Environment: real
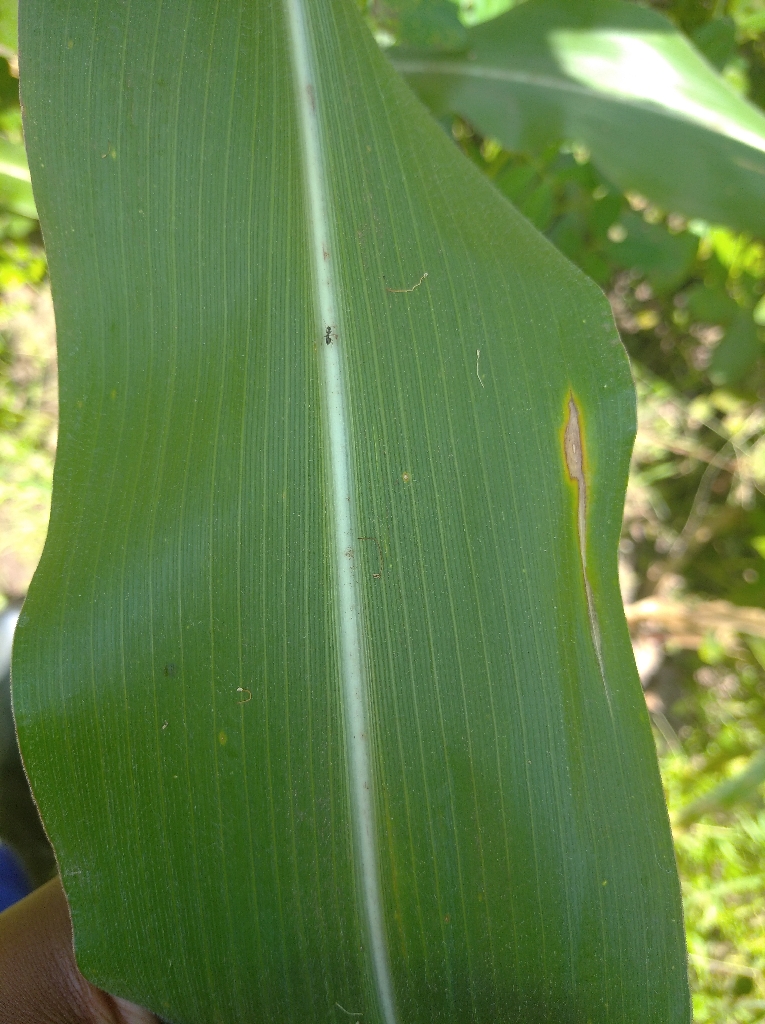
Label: northern_corn_leaf_blight